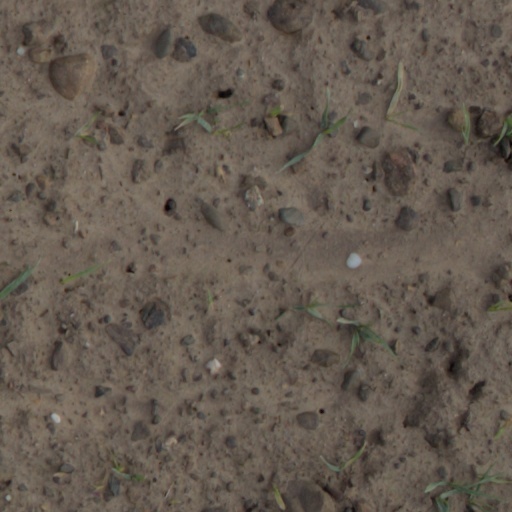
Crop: wheat